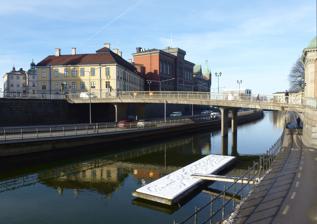
Building: Riddarholmsbron
Country: Sweden
Year built: 1958
Bridge in Stockholm, Sweden Riddarholmsbron in February 2015. Riddarholmsbron ( Swedish: [ˈrɪ̂dːarhɔlmsˌbruːn] , "The Knights Islet bridge") is a bridge in Gamla stan , the old town in central Stockholm , Sweden , leading from the square Riddarhustorget on Stadsholmen to the smaller neighbouring island Riddarholmen . History Wooden bridges The first bridge to connect Riddarholmen to Stadsholmen, was a simple wooden bridge leading from Gråmunketornet ("The Greyfriars Tower"). At the time Riddarholmen was still called Gråmunkeholmen ("The Greyfriars islet"), referring to the franciscan abbey on the island, and the bridge was accordingly called Munkbron ("The Friars Bridge"). Once the name of islet had been changed, Munkbron instead referred to the quay which then faced Riddarholmen. In 1630 the Councillor Åke Tott (1598–1640) was granted permission to build a drawbridge over to his estate on Riddarholmen from the north-western corner of the House of Knights , a construction that would survive him by only 15 years. Following the fire of the Royal Palace in 1697, the members of the royal family were accommodated in the Wrangel Palace on Riddarholmen, which therefore needed face-lift. Both bridges leading to the island were subsequently widened, the southernmost in 1738 and the northern in 1751. Stone bridge These wooden bridges were both replaced by a more impressive stone arch bridge designed by the architect Erik Palmstedt in 1784 and given his name ( Palmstedtska bron ) upon its inauguration in 1789. The bridge was furnished with a memorial slate carrying an inscription in Latin: When Gustav III , the best among kings, in good health returned from Italy to the fatherland, this bridge in stone was built as a memorial over Sweden's restored felicity and general delight by the burghers of Stockholm on August 3, 1784. The stone bridge was, however, demolished in 1867 to give room to the junction track of the new rail road , but in 1958 intentions was to reuse the slate on the present bridge, plans accomplished 22 years later. The architect Ragnar Östberg (1866–1945) found use for the bridge's vault for what is today called Palmstedts grotta ("Cave of Palmstedt") in the gardens of the Stockholm City Hall . Cast iron bridge The area in 1885. Due to the clear height demanded by the locomotives, the four spans of the new cast iron bridge built in 1867 had to be made both steeper and longer than those of its predecessors. Concrete bridge The increasing post-war traffic in Stockholm coupled with the introduction of the metro system in the 1950s, resulted in the demolition of the cast iron bridge followed by six years of provisional bridges succeeding each other. In 1958 the present 13.4 metre wide, closed frame , concrete bridge crossing Centralbron , one of the major motorways in Stockholm, over two intermediate supports was finally built. See also Centralbron Vasabron List of bridges in Stockholm Gallery The old bridge's vault for what is today called Palmstedts grotta ("Cave of Palmstedt") in the gardens of the Stockholm City Hall . The bridge and surrounding area in the 1840s; by Ferdinand Tollin Commemorative slate next to the present bridge. References Dufwa, Arne (1985). "Broar och viadukter: Riddarholmsbron". Stockholms tekniska historia: Trafik, broar, tunnelbanor, gator . Uppsala: Stockholms gatukontor and Kommittén för Stockholmsforskning. p. 188. ISBN 91-38-08725-1 . "Innerstaden". Stockholms gatunamn (2nd ed.). Stockholm: Kommittén för Stockholmsforskning. 1992. p. 66. ISBN 91-7031-042-4 . External links Stockholmskällan - historical images of Riddarholmsbron. 59°19′30″N 18°03′55″E / 59.32500°N 18.06528°E / 59.32500; 18.06528